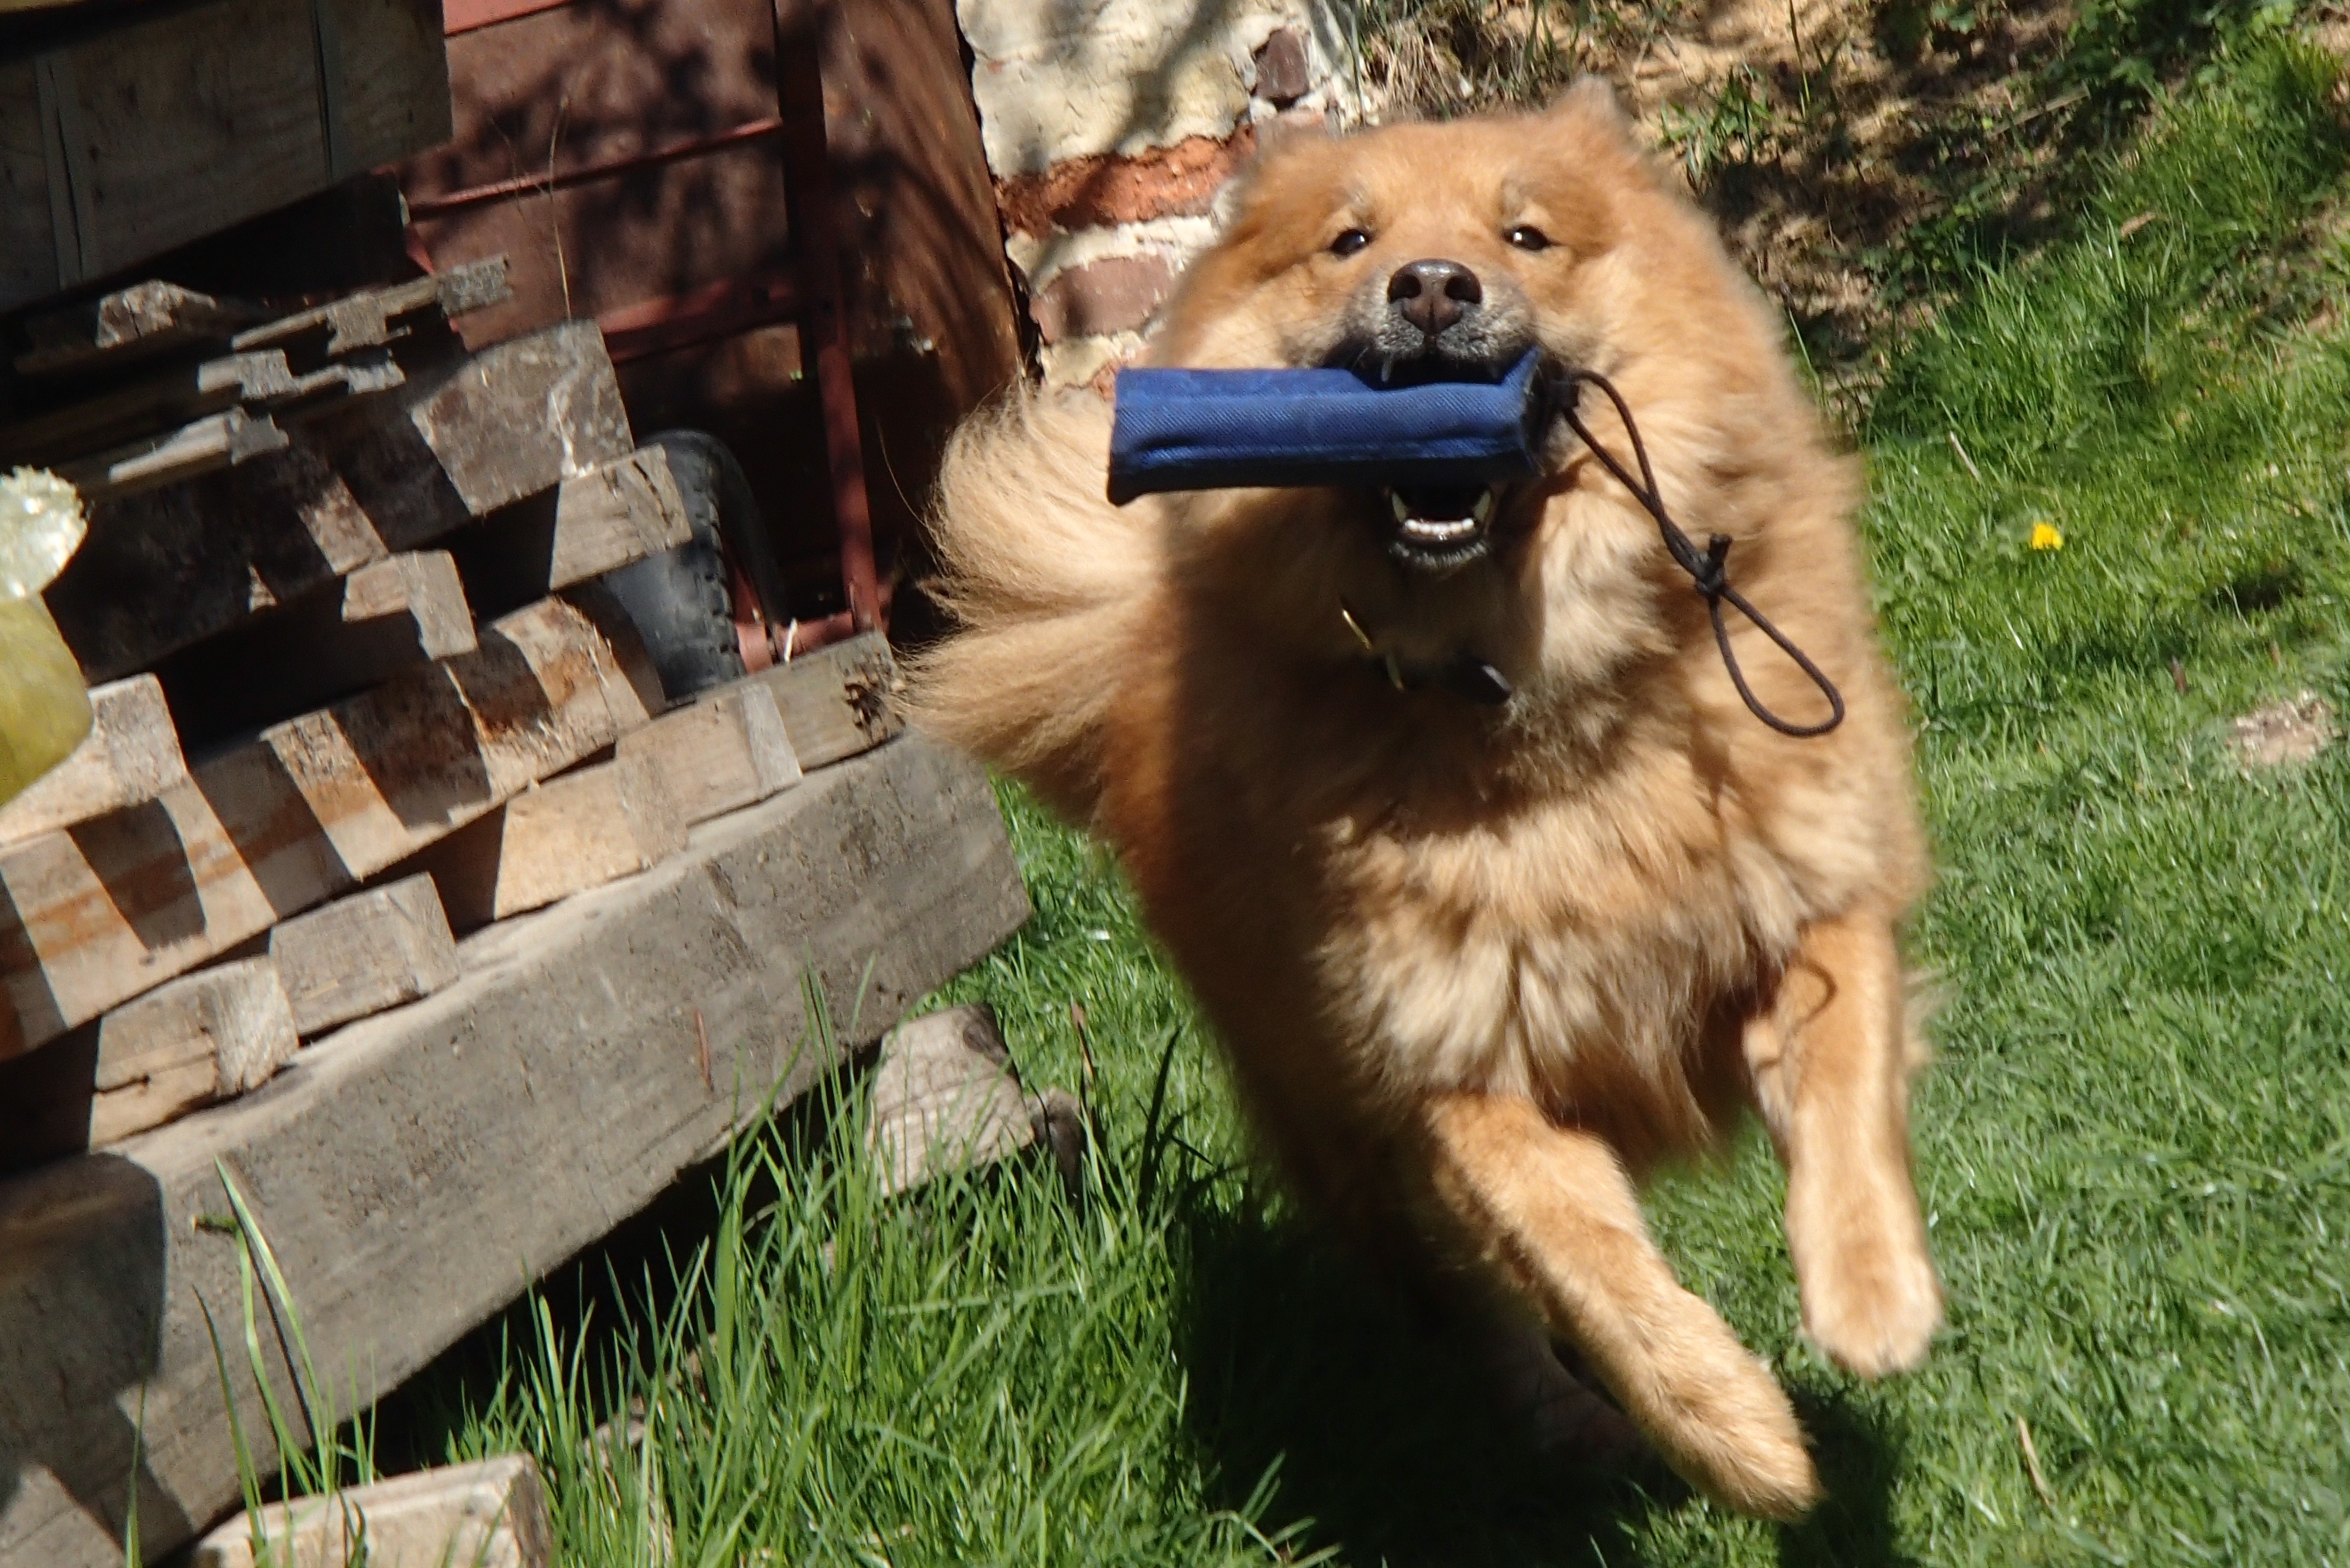
puppy, dog, mammal, garden, vertebrate, street dog, dog like mammal, dog breed group, dog crossbreeds, eurasier, aport, play with the dog